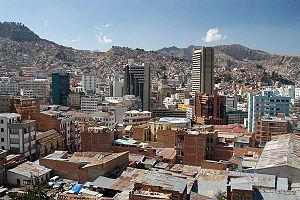
Dans le champ des sciences sociales, la ségrégation désigne tout phénomène évolutif ou tout état de séparation de groupes ethniques ou sociaux, à l'échelle infra-urbaine, urbaine, régionale ou nationale. Celle-ci peut être confirmée ou favorisée par la loi et peut conduire à la formation d'aires ségréguées, de territoires hétérogènes et d'espaces-frontières. La ségrégation existe aussi sous des formes de ségrégation sexuelle, religieuse ou scolaire, mais qui toujours s'inscrivent dans l'espace.